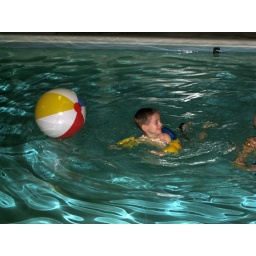
Chasing the beach ball in the pool